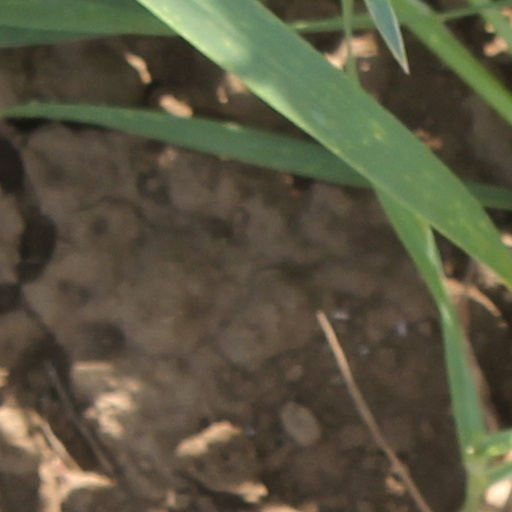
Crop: wheat